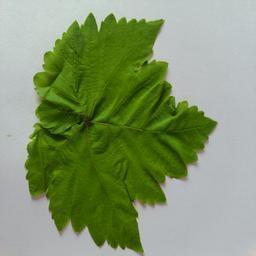
Label: Healthy Leaves